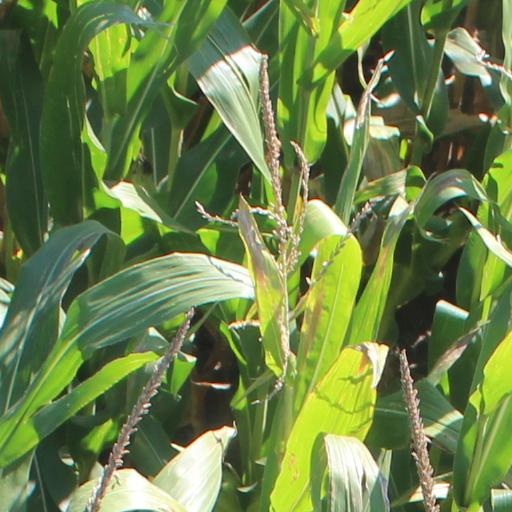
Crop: maize; corn